Laís (footballer)

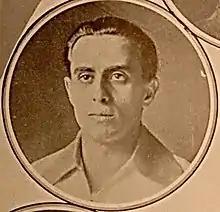

Arthur Antunes de Moraes e Castro (11 November 1899 – 20 December 1963), known as Laís, was a Brazilian footballer who played as a midfielder. He played in nine matches for the Brazil national football team from 1919 to 1922. He was also part of Brazil's squad for the 1919 South American Championship.